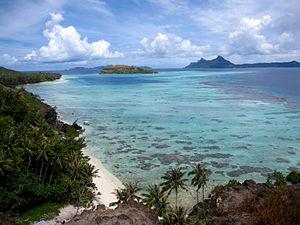
Vue sur Mangareva depuis Akamaru le 2 janvier 2014.
Akamaru est, par sa superficie, la troisième plus grande des îles Gambier en Polynésie française.